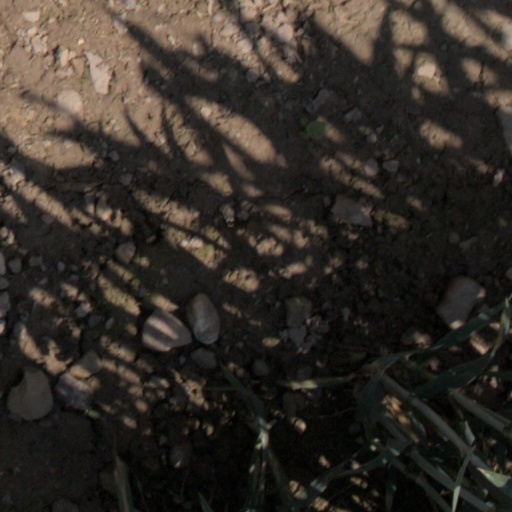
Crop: wheat